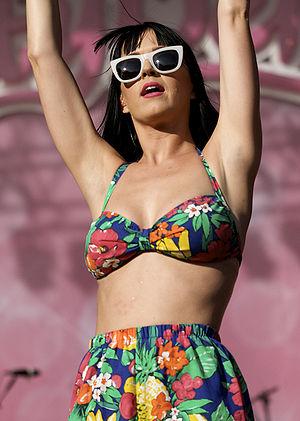
Le Hello Katy Tour est la première tournée mondiale de la chanteuse pop Américaine Katy Perry qui promut son premier album studio, One of the Boys. La tournée passa par l'Amérique du Nord, l'Europe, l'Asie et l'Australie.